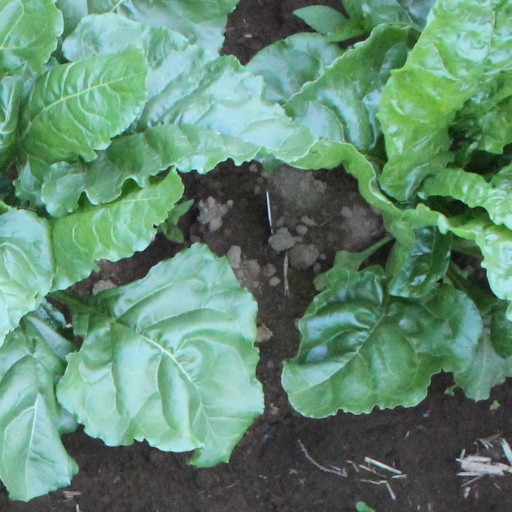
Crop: sugar beet